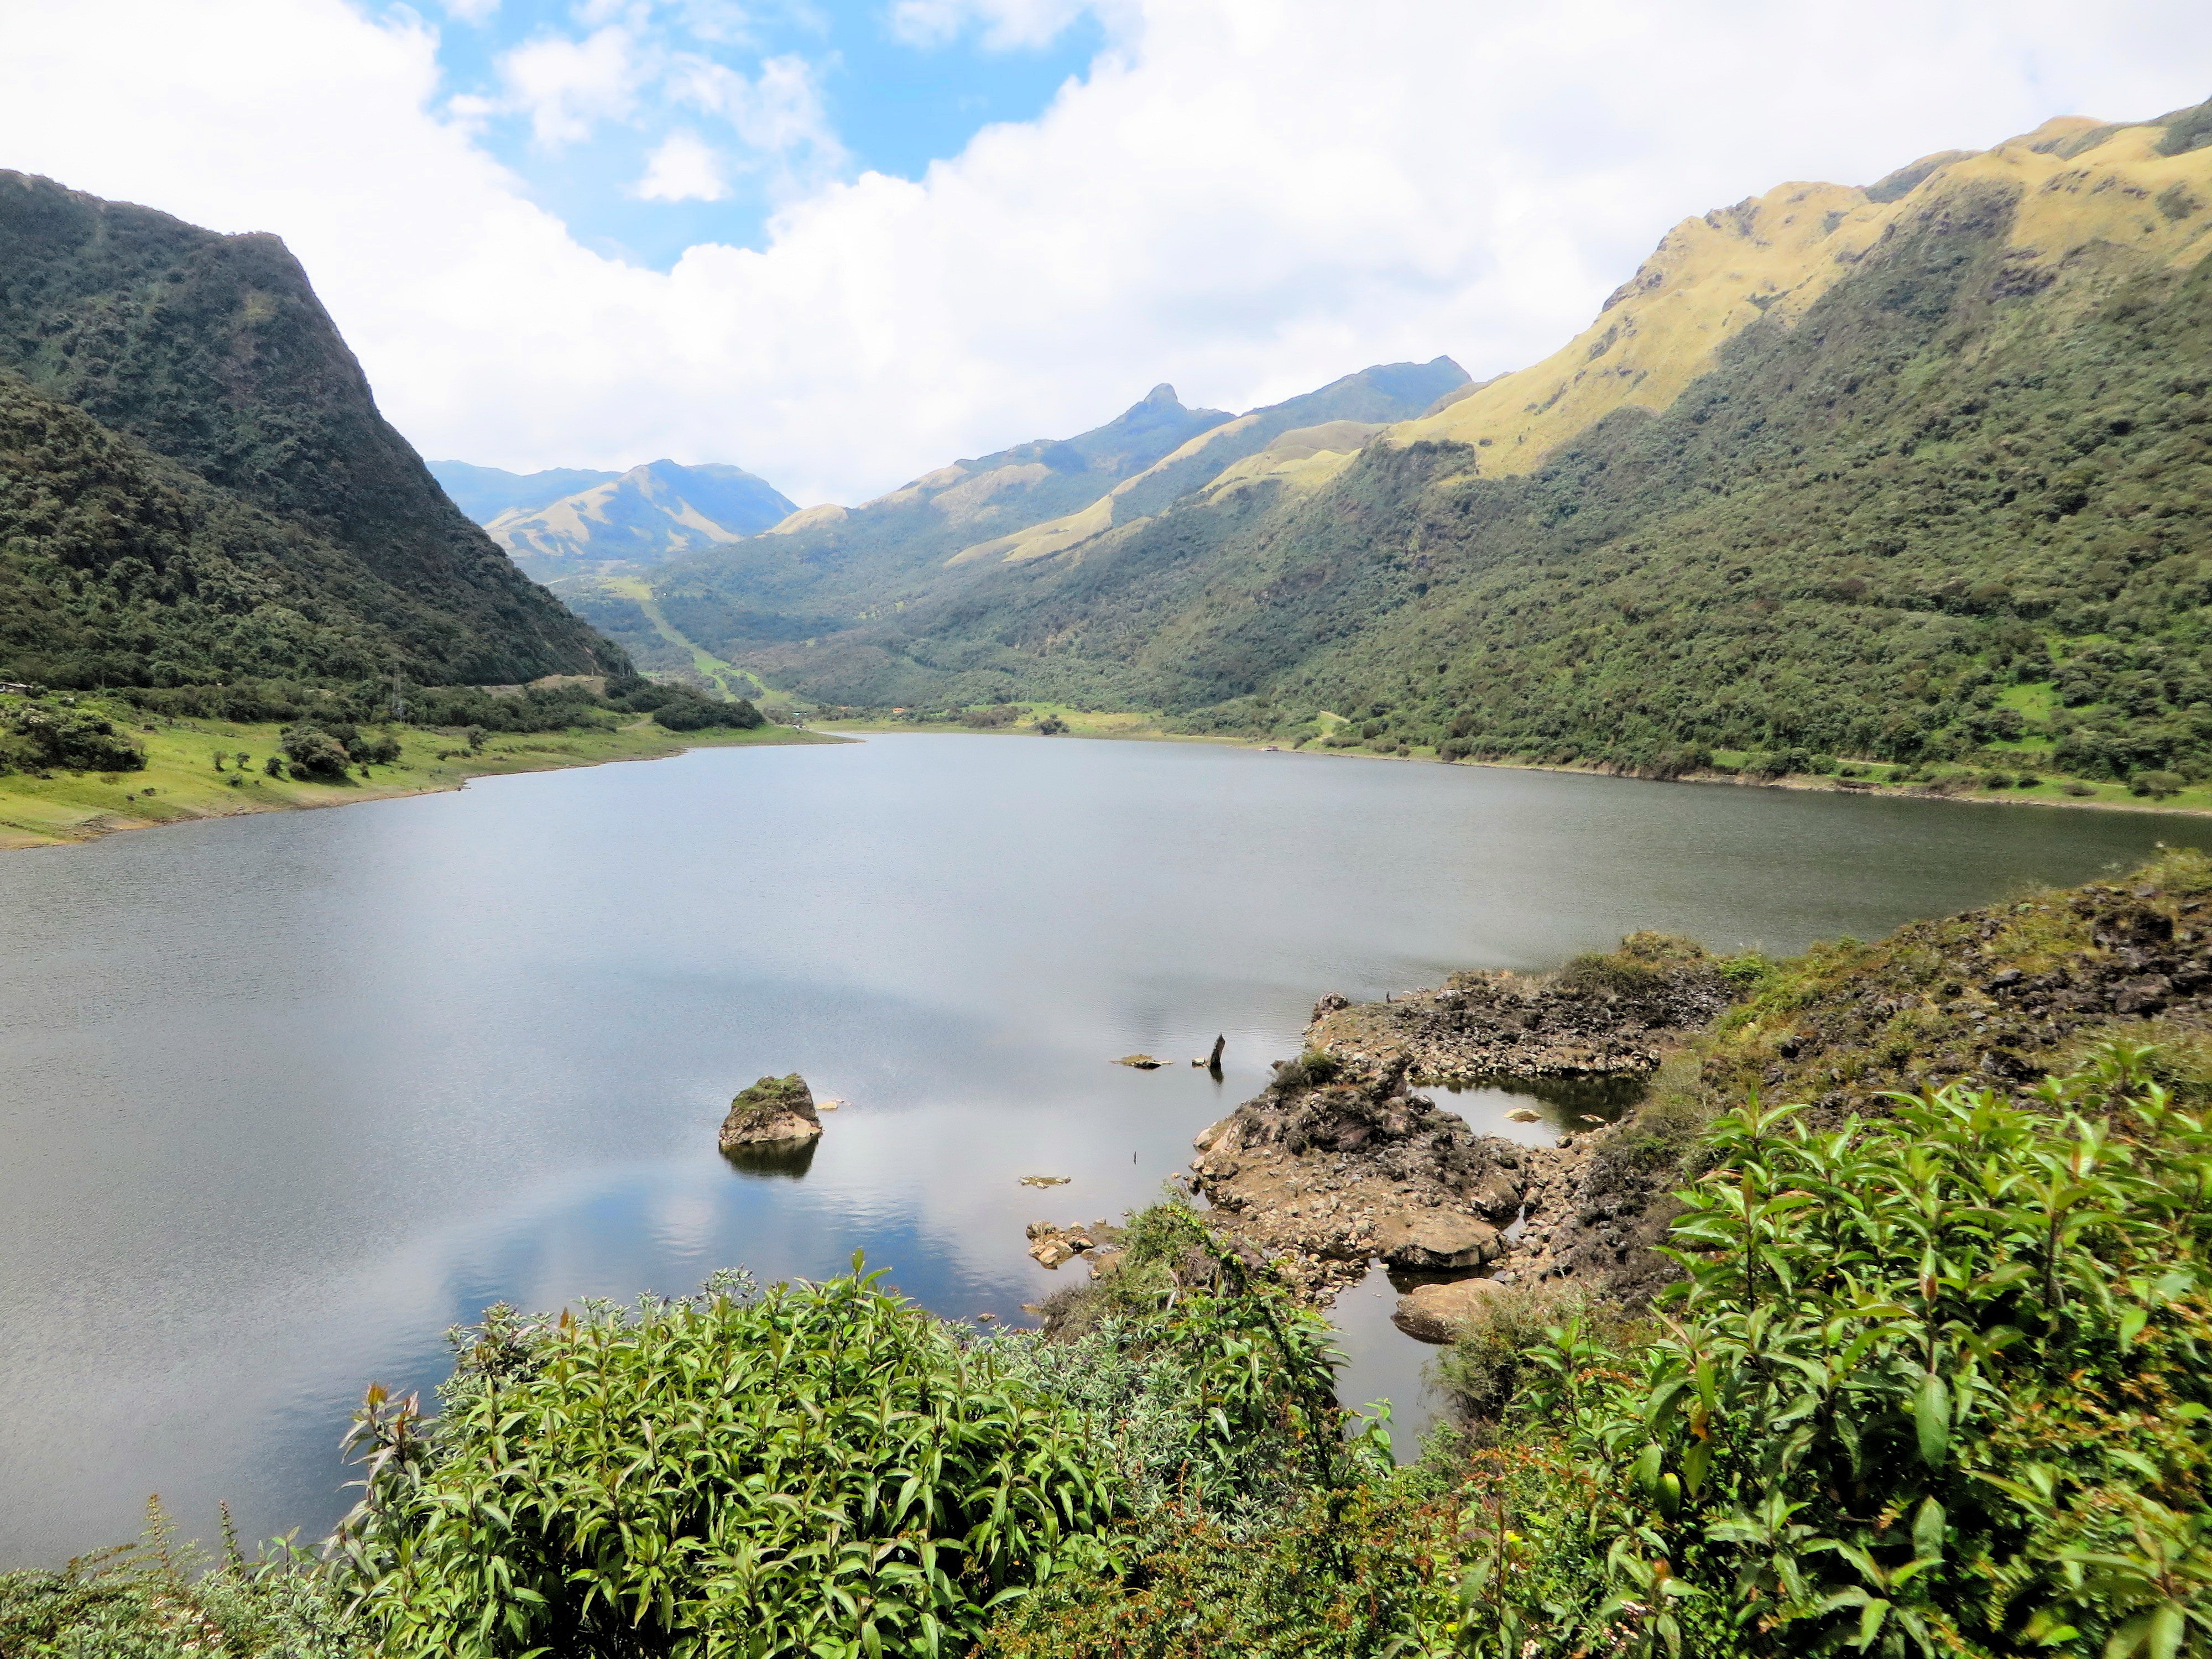
landscape, mountain, lake, river, valley, mountain range, fjord, reservoir, highland, body of water, plateau, fell, loch, andes, ecuador, landform, tarn, geographical feature, mountainous landforms